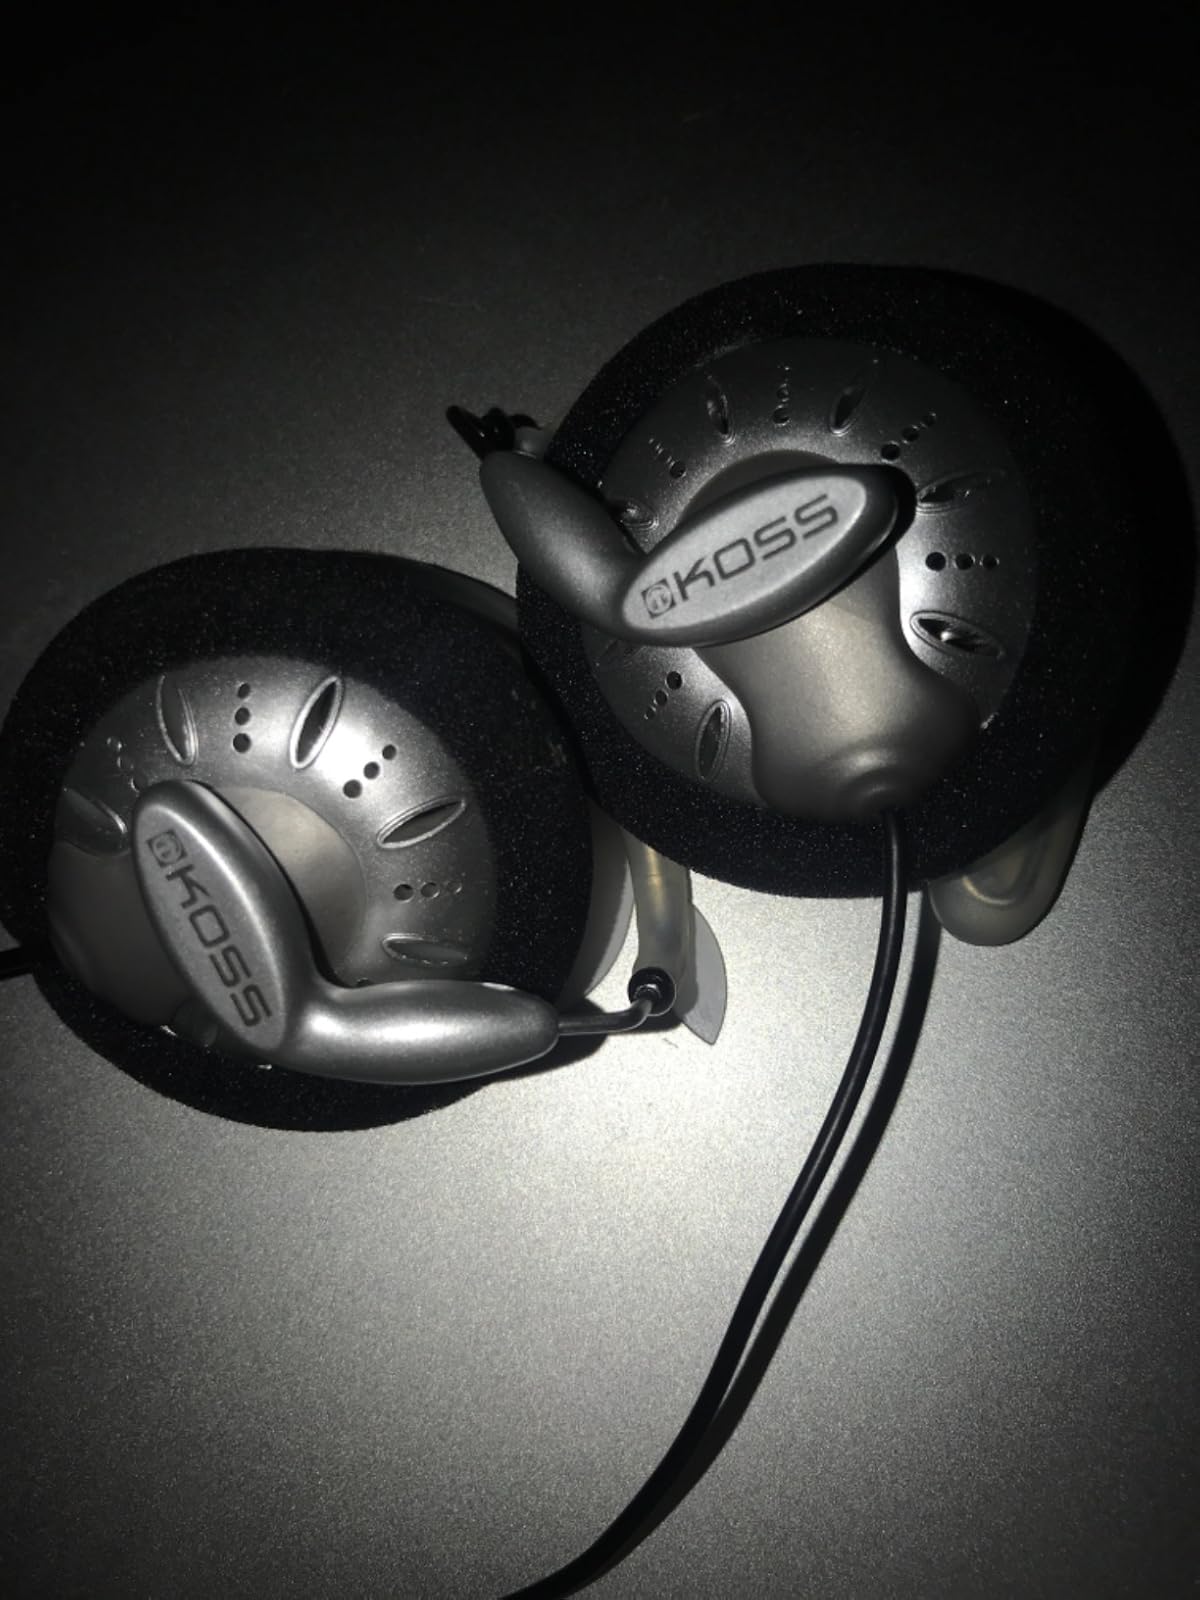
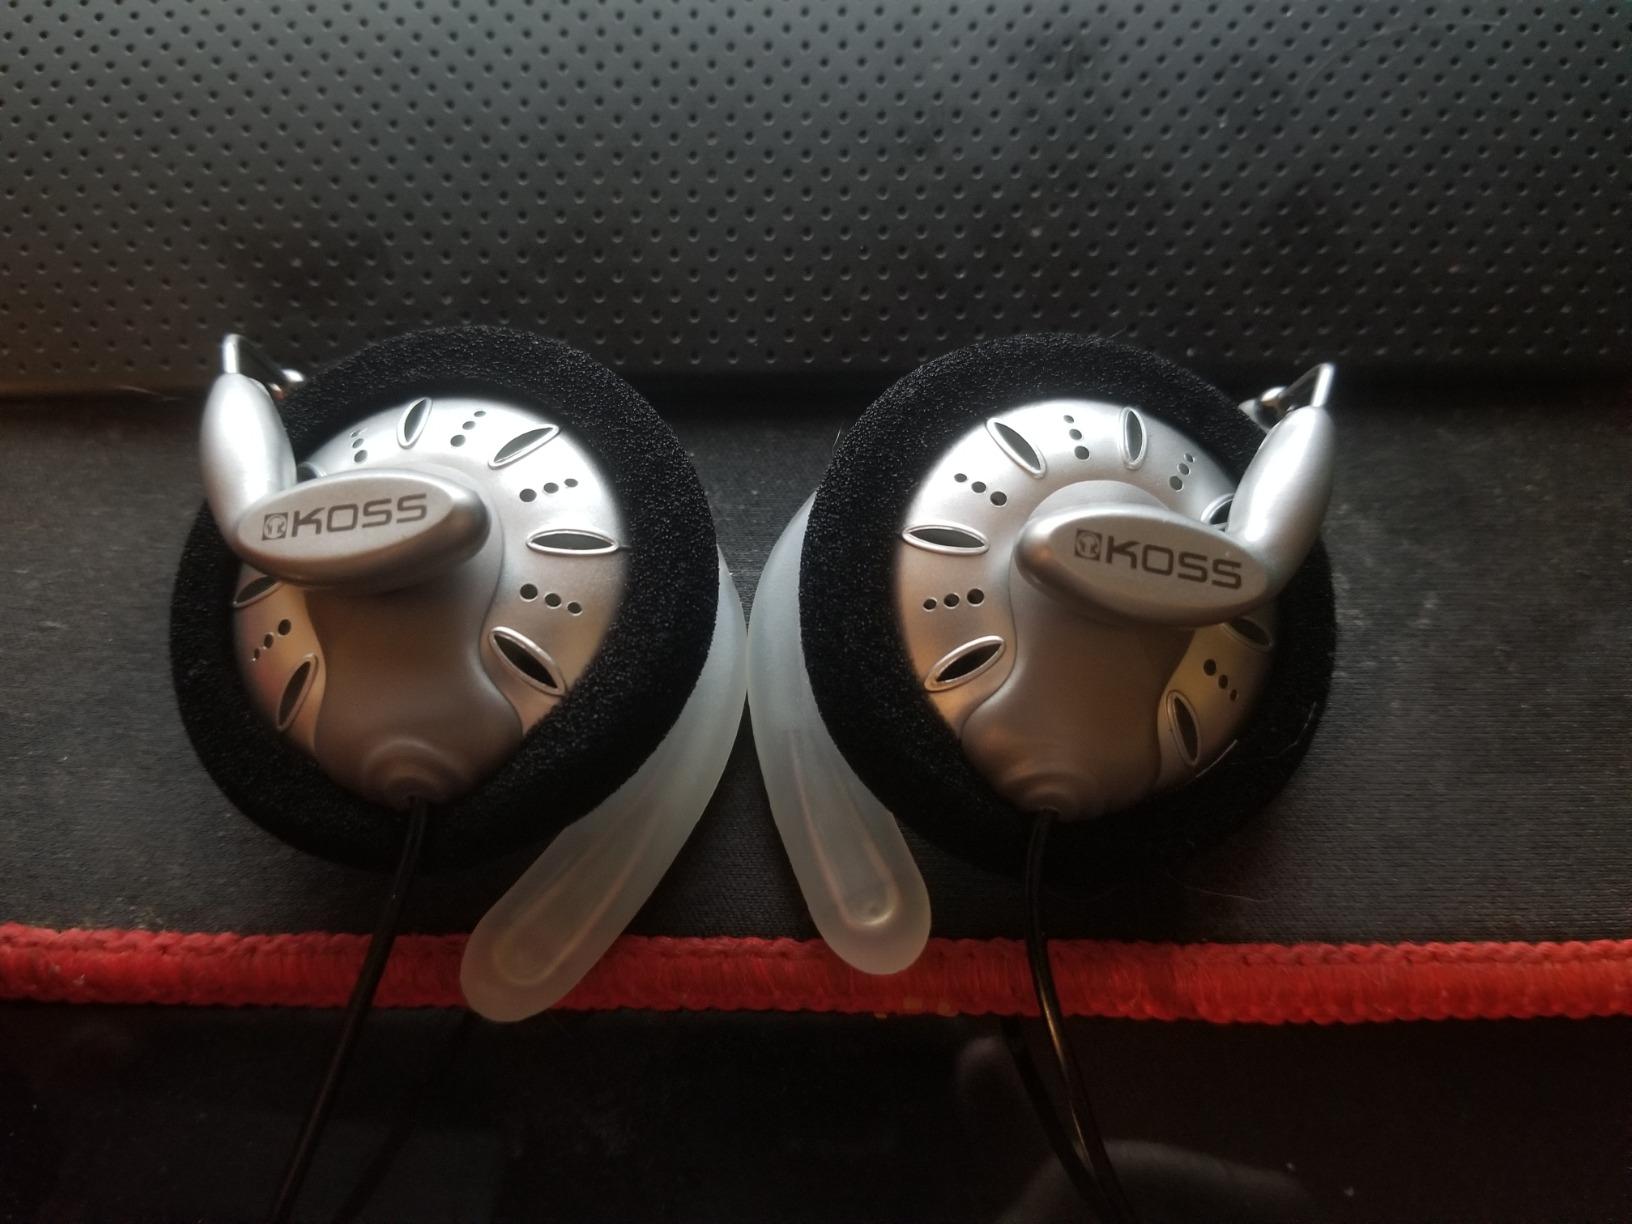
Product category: headphones
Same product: yes